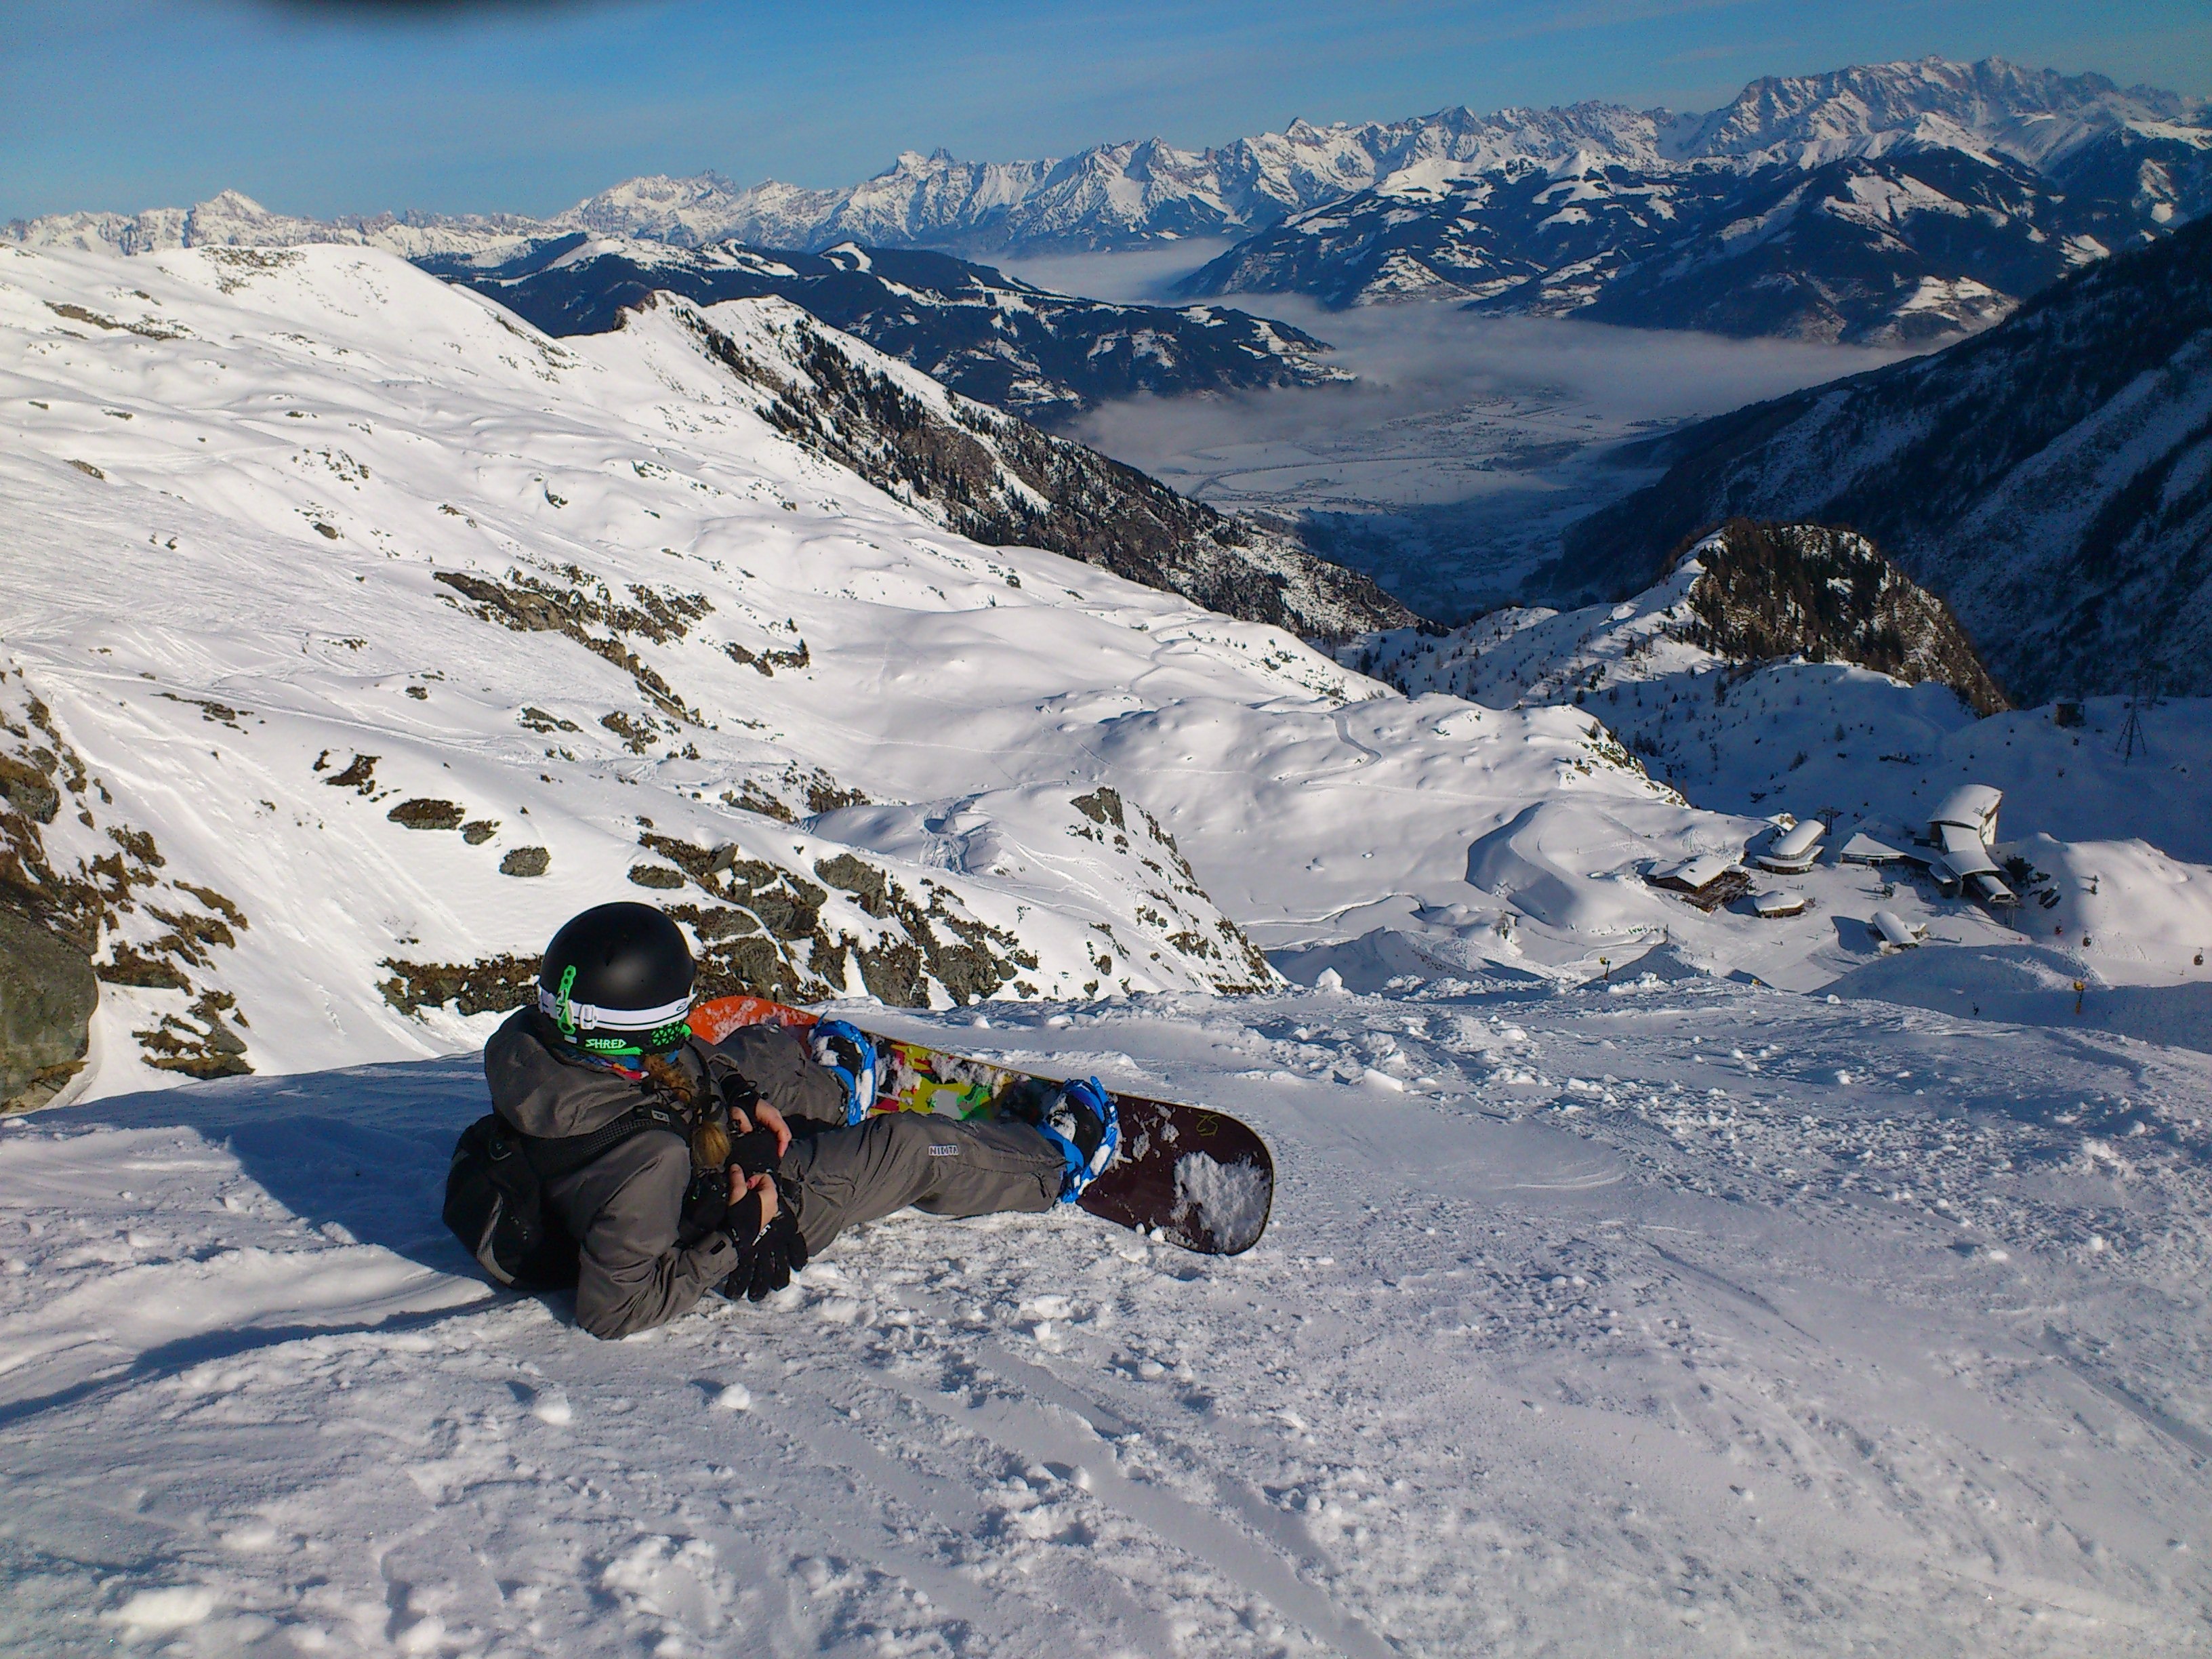
mountain, snow, cold, winter, sport, mountain range, panorama, vehicle, glacier, weather, alpine, snowboard, extreme sport, skiing, ridge, summit, austria, mountaineering, winter sport, sports, mountains, alps, footwear, new zealand, snowboarding, piste, freeride, winter sports, ski touring, kitzsteinhorn, freeriding, ski mountaineering, boarders, auto racing, mountainous landforms, geological phenomenon, kaprun, snowboarders